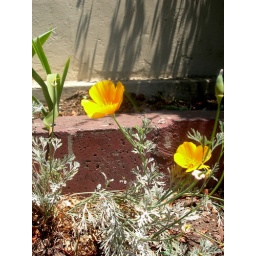
pretty yellow flowers in the front